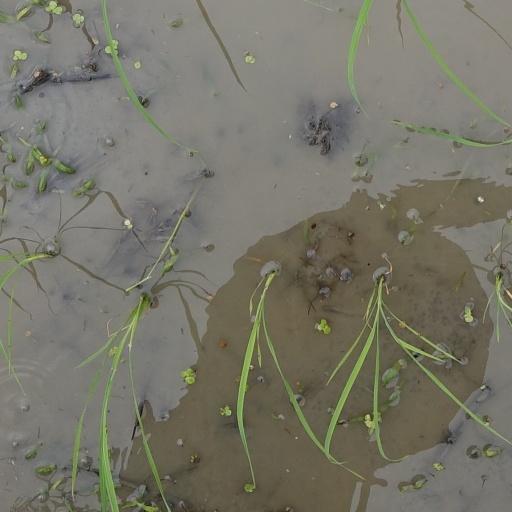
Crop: rice